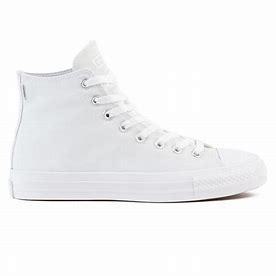
Brand: Converse
Model: Ctas